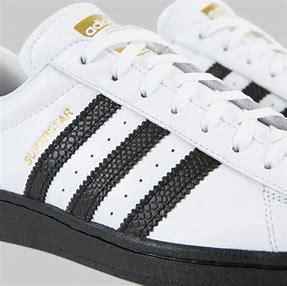
Brand: adidas
Model: Superstar Skate